History of Marino

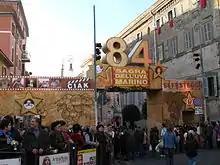
The plasterboard triumphal arch made on Corso Trieste for the 2008 Grape Festival.

On Sunday, October 3, 2004, during the celebrations of the 80th edition of the Sagra dell'Uva (Grape Festival), a new twinning between Marino and the Greek city of Lepanto -today called Nafpaktos- was signed.